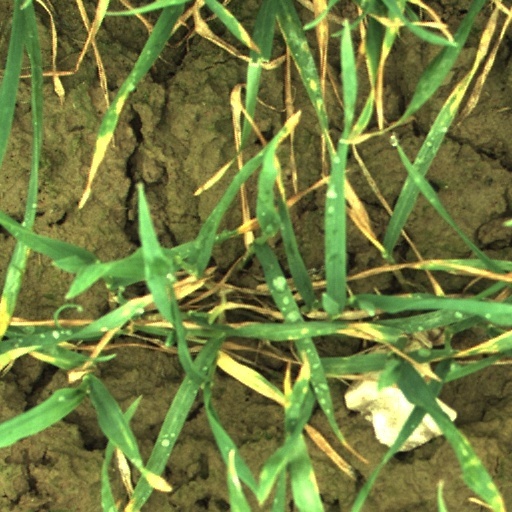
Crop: wheat